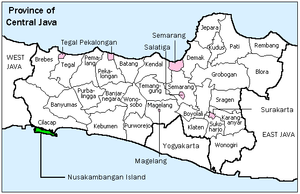
Emplacement de Nusa Kambangan (en vert sur la carte). Basa Banyumasan: Pulo Nusakambangan, Kabupaten Cilacap, Jawa Tengah. Bahasa Melayu: Peta letak Nusa Kambangan. Português: Localização de Nusa Kambangan (a verde na imagem).
Nusa Kambangan est une île située dans l'océan Indien, séparé par un étroit détroit de la côte méridionale de Java, en face du port de Cilacap. Sa superficie est de 121 km². Administrativement, l'île fait partie du kabupaten de Cilacap dans la province de Java central.